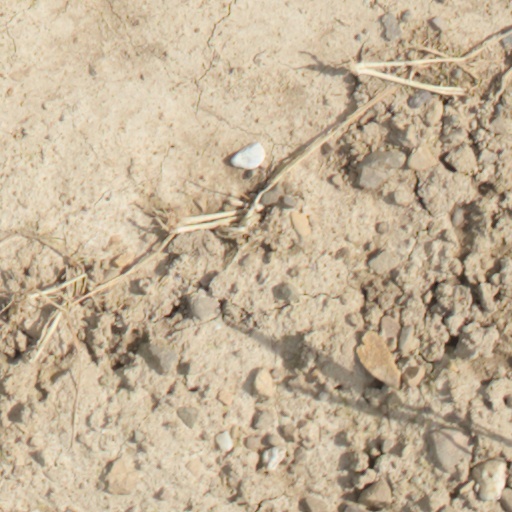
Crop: wheat